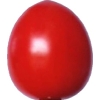
Label: tomato_cherry_red